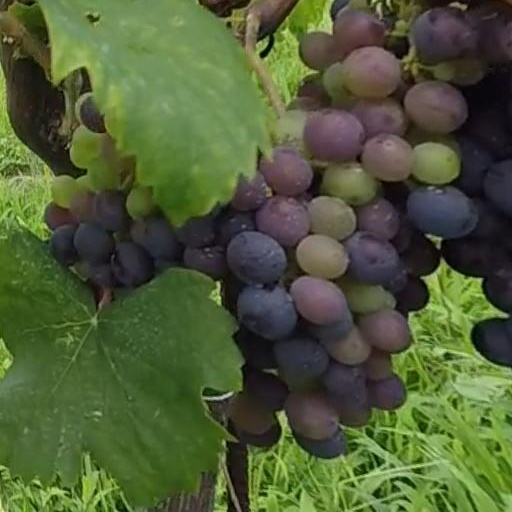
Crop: grape